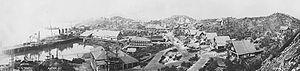
Anyox est une communauté canadienne de la Colombie-Britannique.